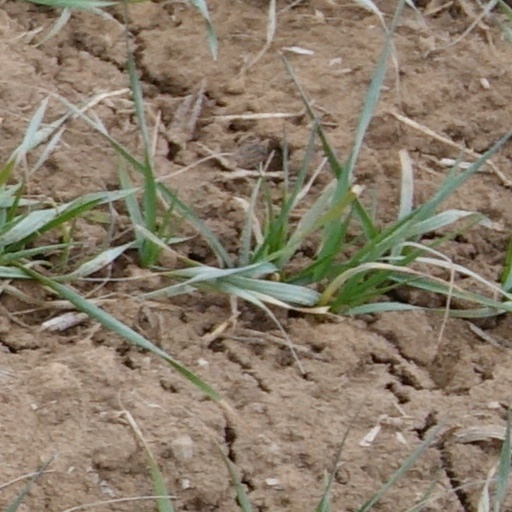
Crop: wheat